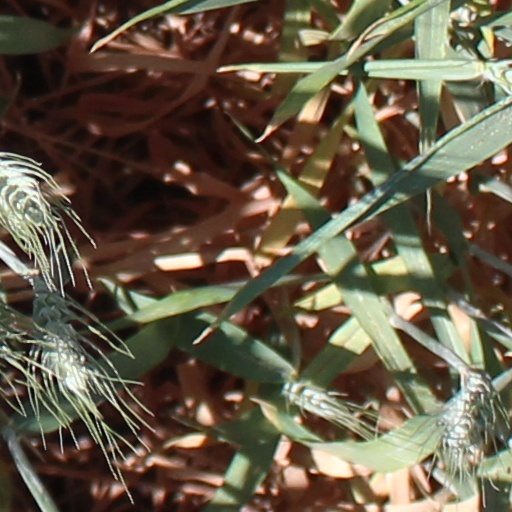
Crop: wheat